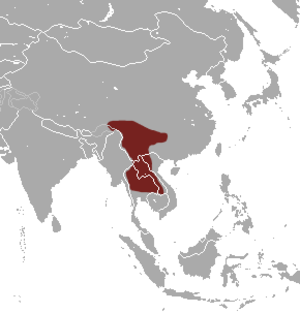
Cette liste commentée recense la mammalofaune de l'Inde et des îles asiatiques appartenant à l'Inde par genre, famille et ordre.